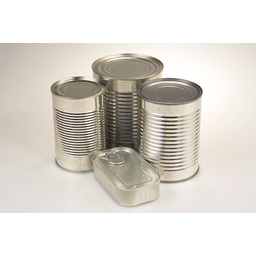
Label: metal